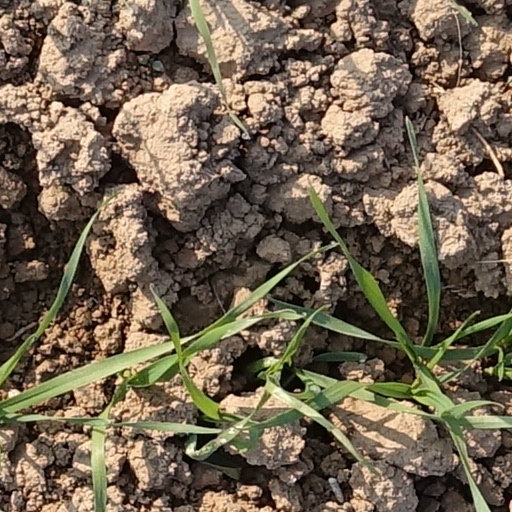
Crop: wheat